Donald Heathfield and Tracey Foley

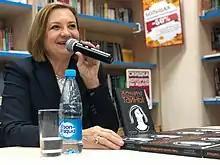
Vavilova promoting her book in 2020

The children of Heathfield and Foley maintain that they had not previously known that their parents were Russian spies and never heard them speak Russian. At the time of their parents' arrest, the children were 16 and 20 years old. Their Canadian citizenships were revoked, on the grounds that children of foreign diplomats are not entitled to citizenship, even if born on Canadian soil. The younger son, Alex, appealed the decision and ultimately had his citizenship reinstated.